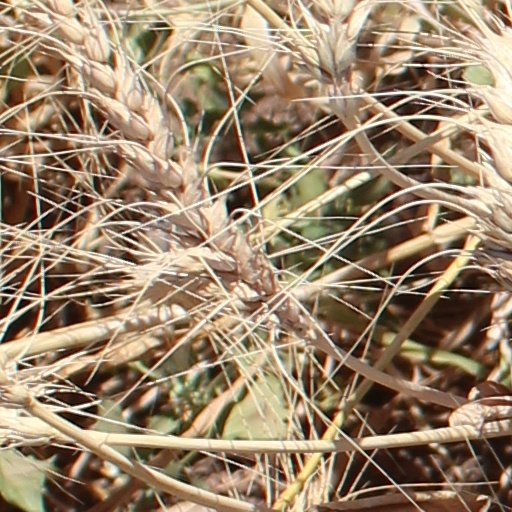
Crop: wheat